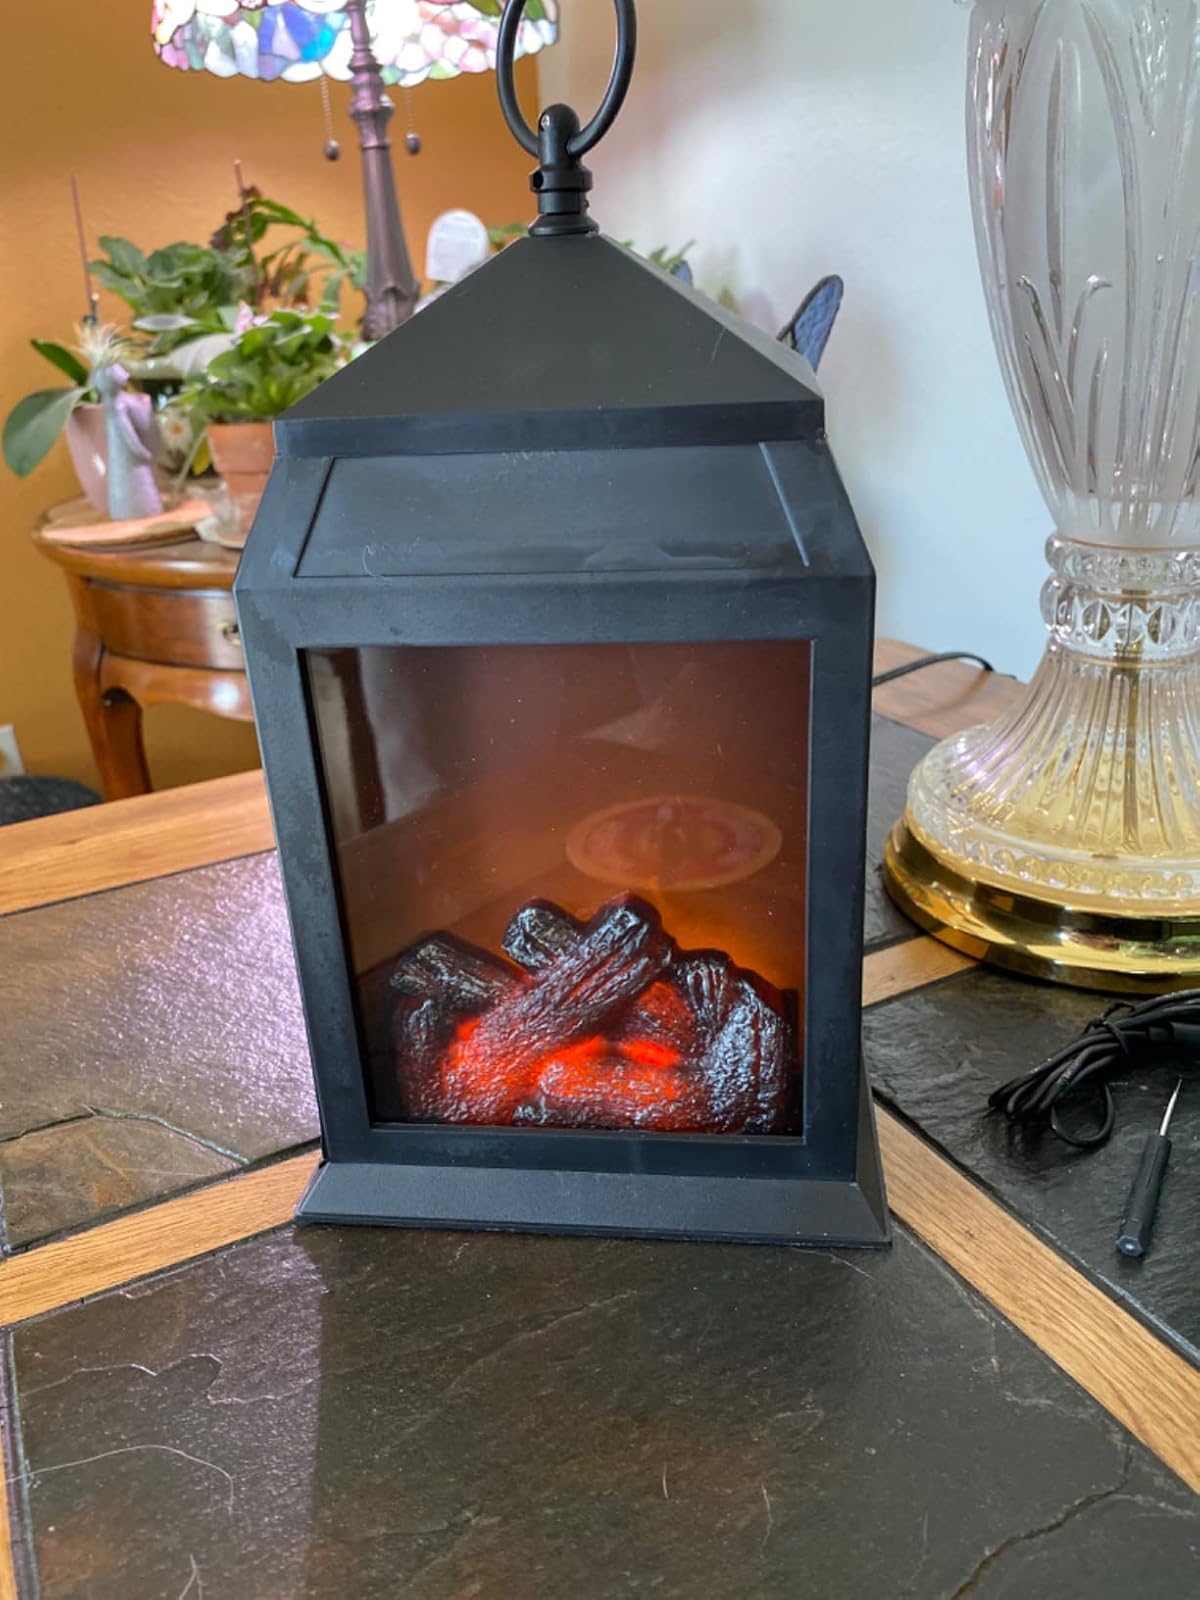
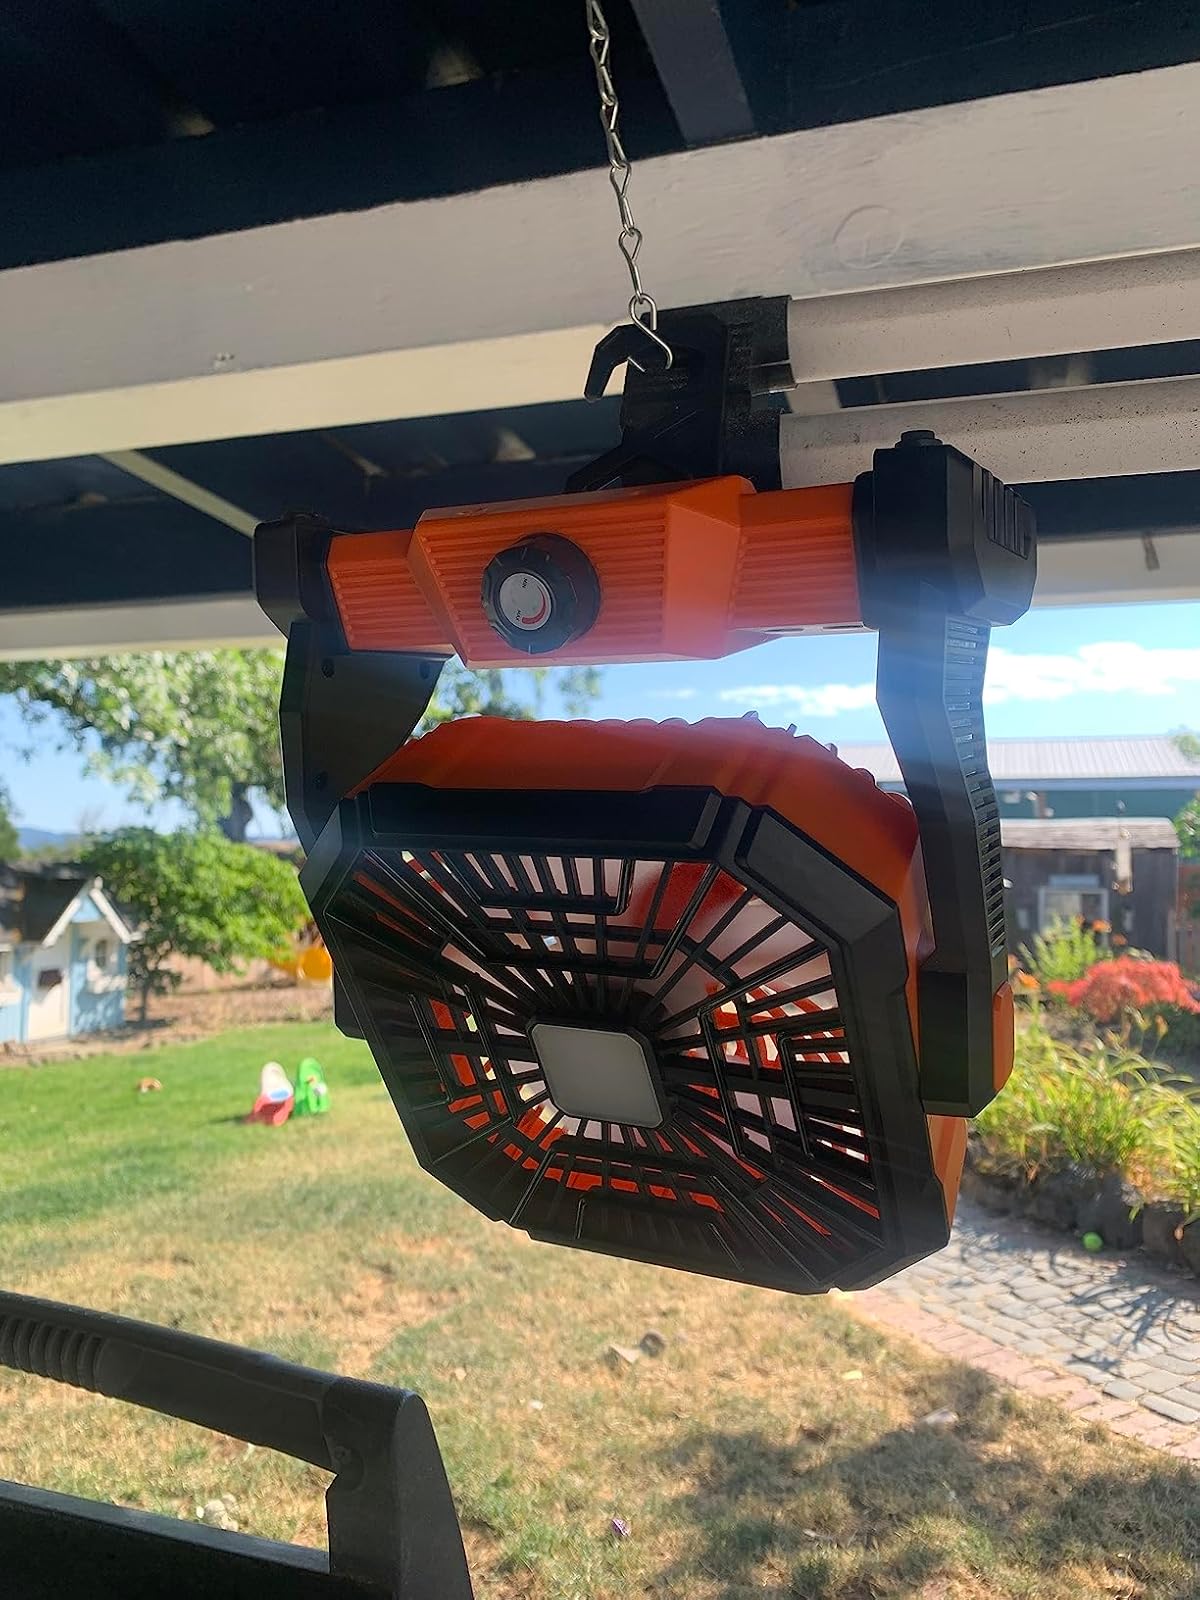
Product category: lantern
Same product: no